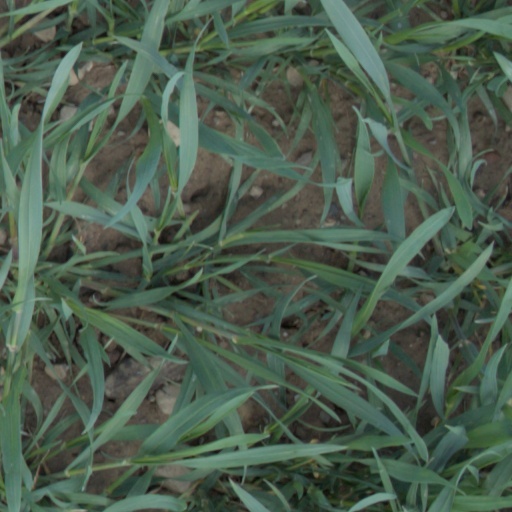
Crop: wheat